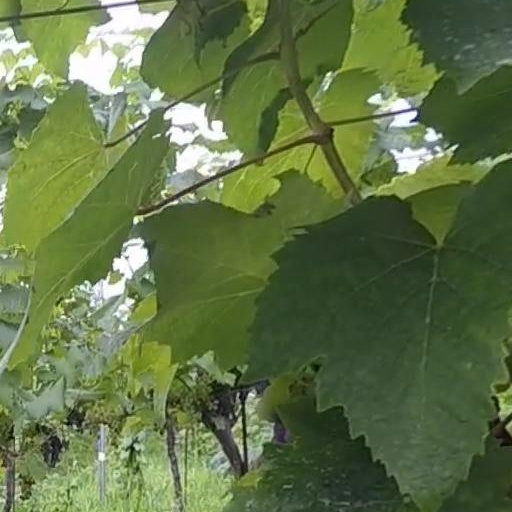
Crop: grape